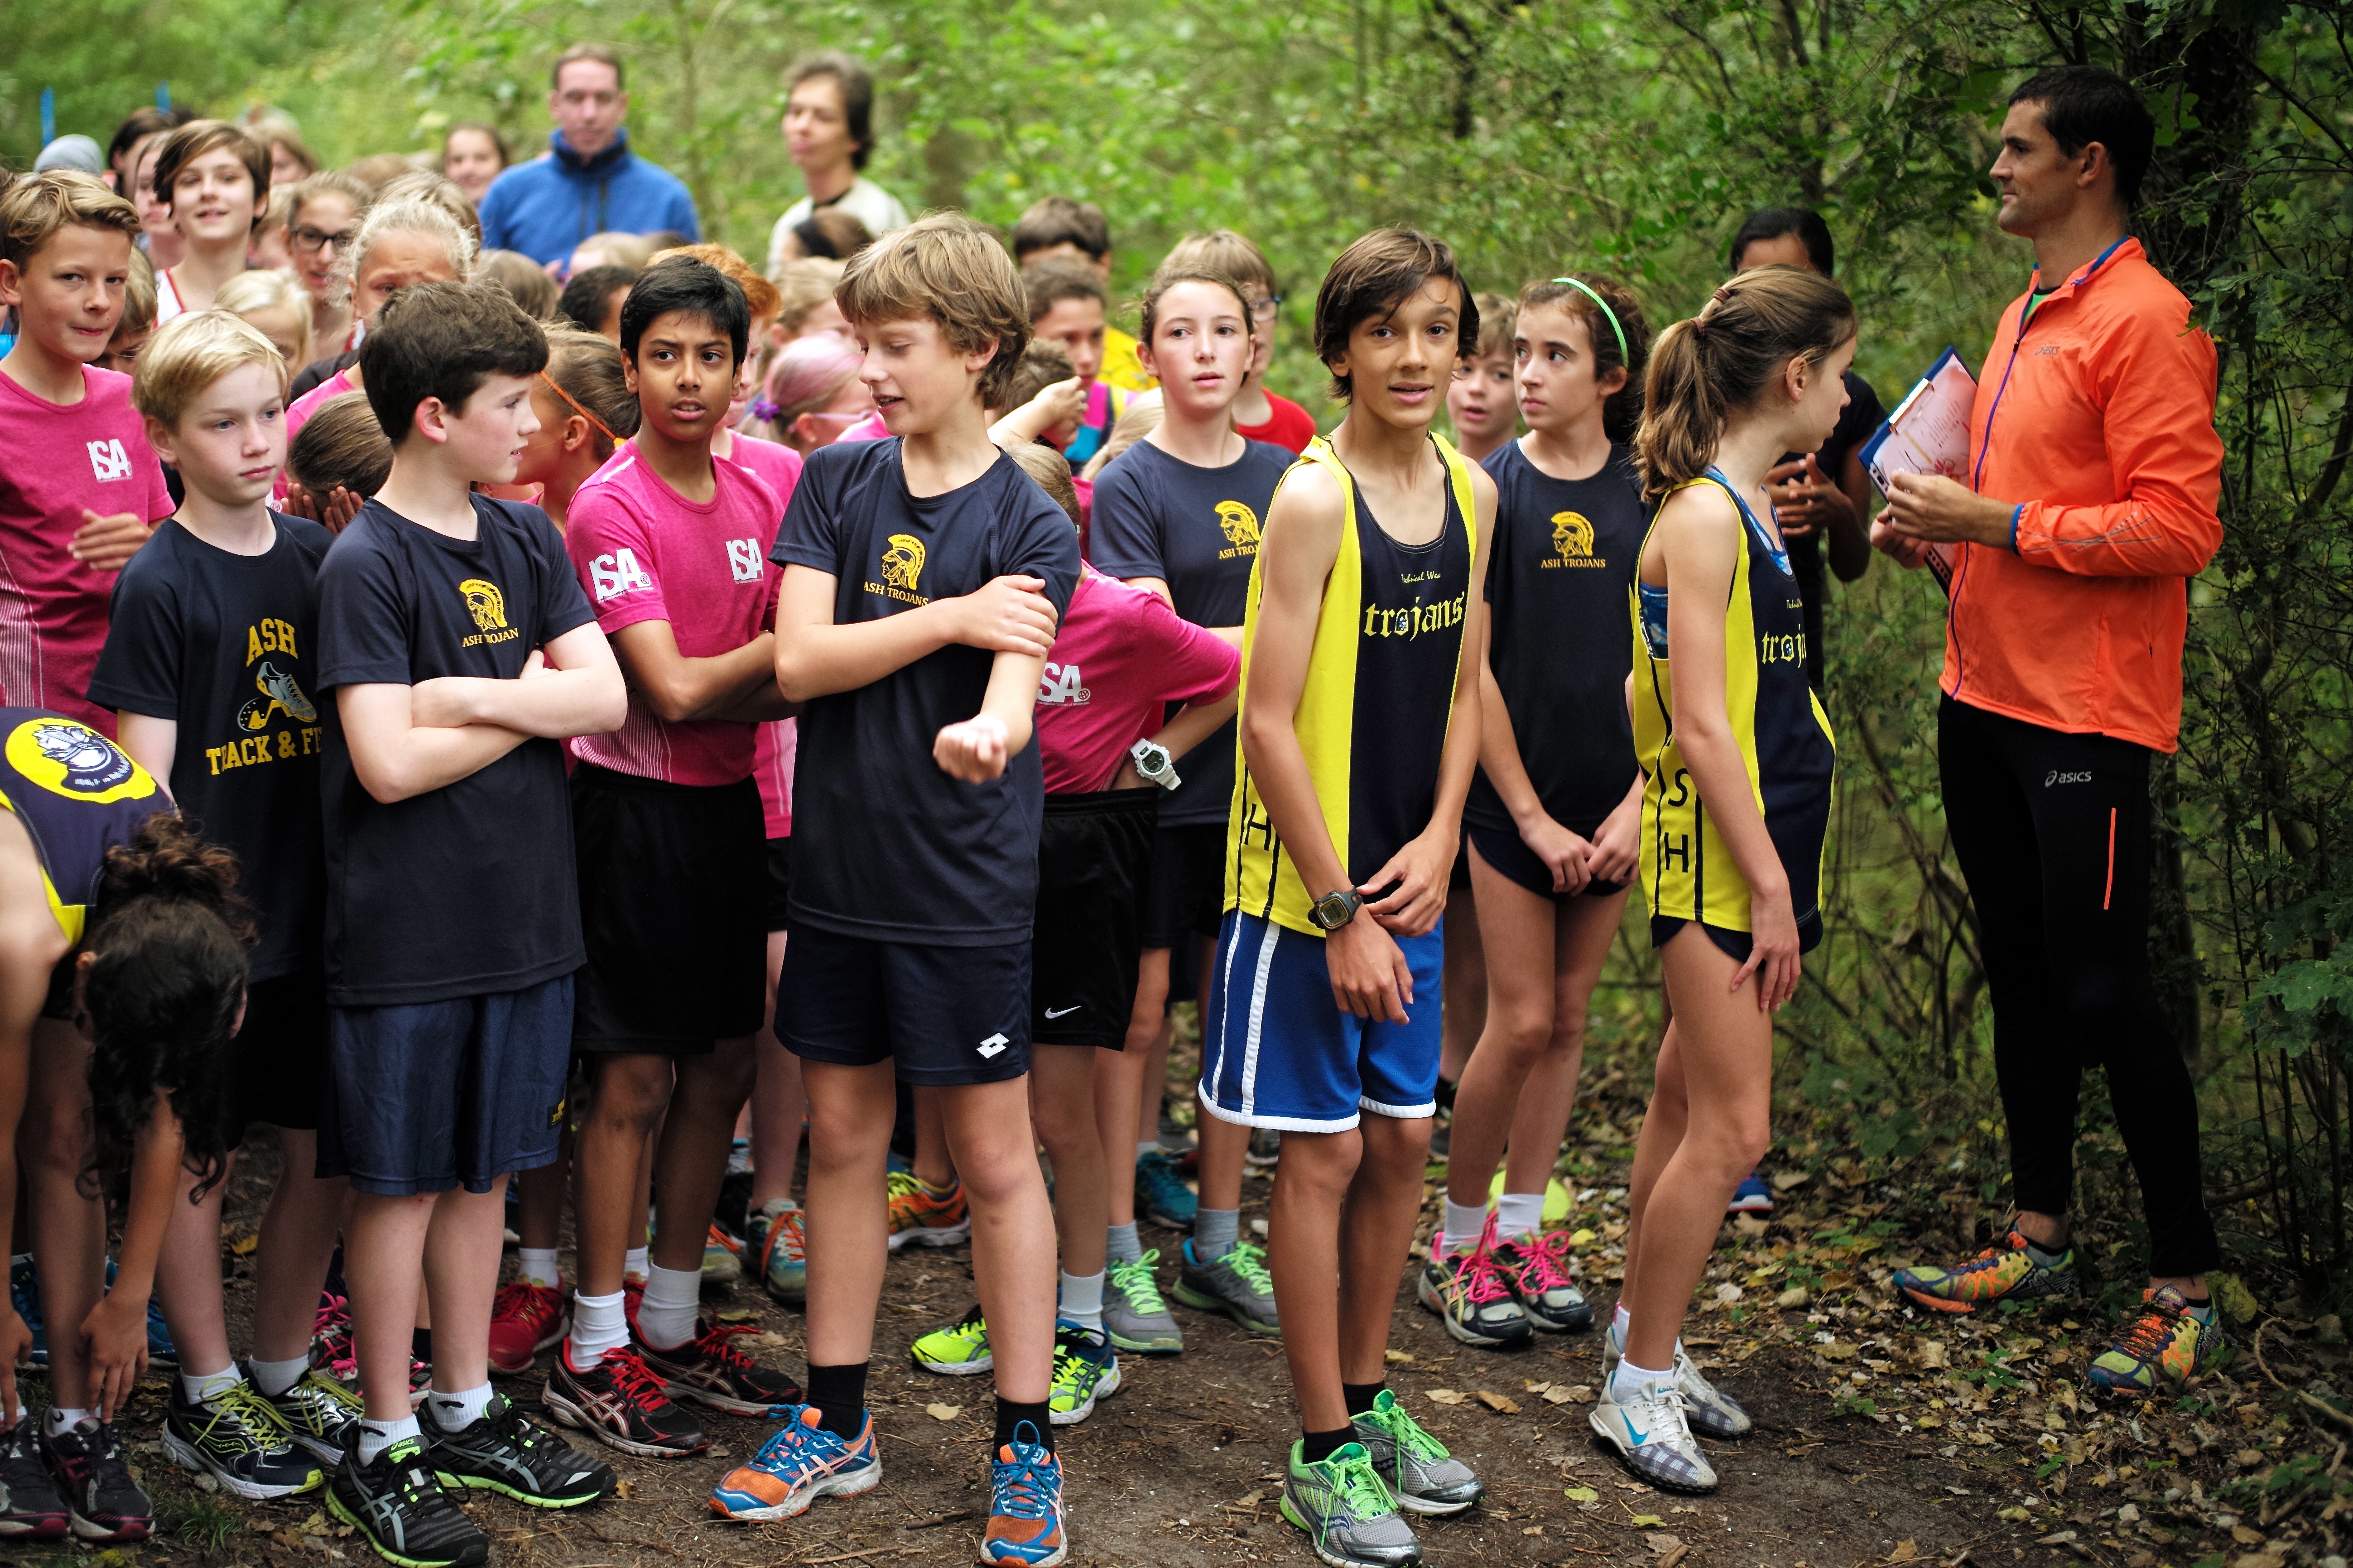
person, running, country, cross, competition, holland, hague, netherlands, girls, m, american, team, sports, boys, 50, school, runners, endurance, leica, 240, summilux, wassenaar, athletics, meet, xc, physical exercise, human action, endurance sports, duathlon, cross country running